Picnic Bay, Queensland

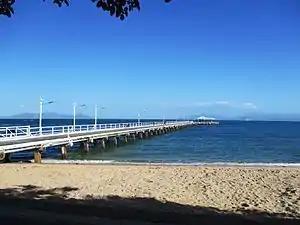
The Picnic Bay jetty, constructed in 1959 and used as a ferry terminal until the mid-2000s.

In 1957, a permit was issued for a construction of a new jetty in picnic bay by the Department of Harbours and Marine. Successfully completed in October 1959, the Picnic Bay Jetty was completed by John Holland using £43,000 financed by The Commonwealth Aid Marine Works Trust Fund . It was leased from 1960 to 1981 to Hayles Magnetic Island Pty Ltd. (established by Robert Hayles in 1922) who were also responsible for maintenance of the structure during the lease period.